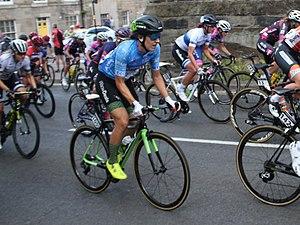
La saison 2018 de l'équipe WaowDeals est la quatorzième de la formation. Au niveau des transferts, l'équipe perd la Polonaise Katarzyna Niewiadoma. Lauren Kitchen, Anna Plichta et Moniek Tenniglo